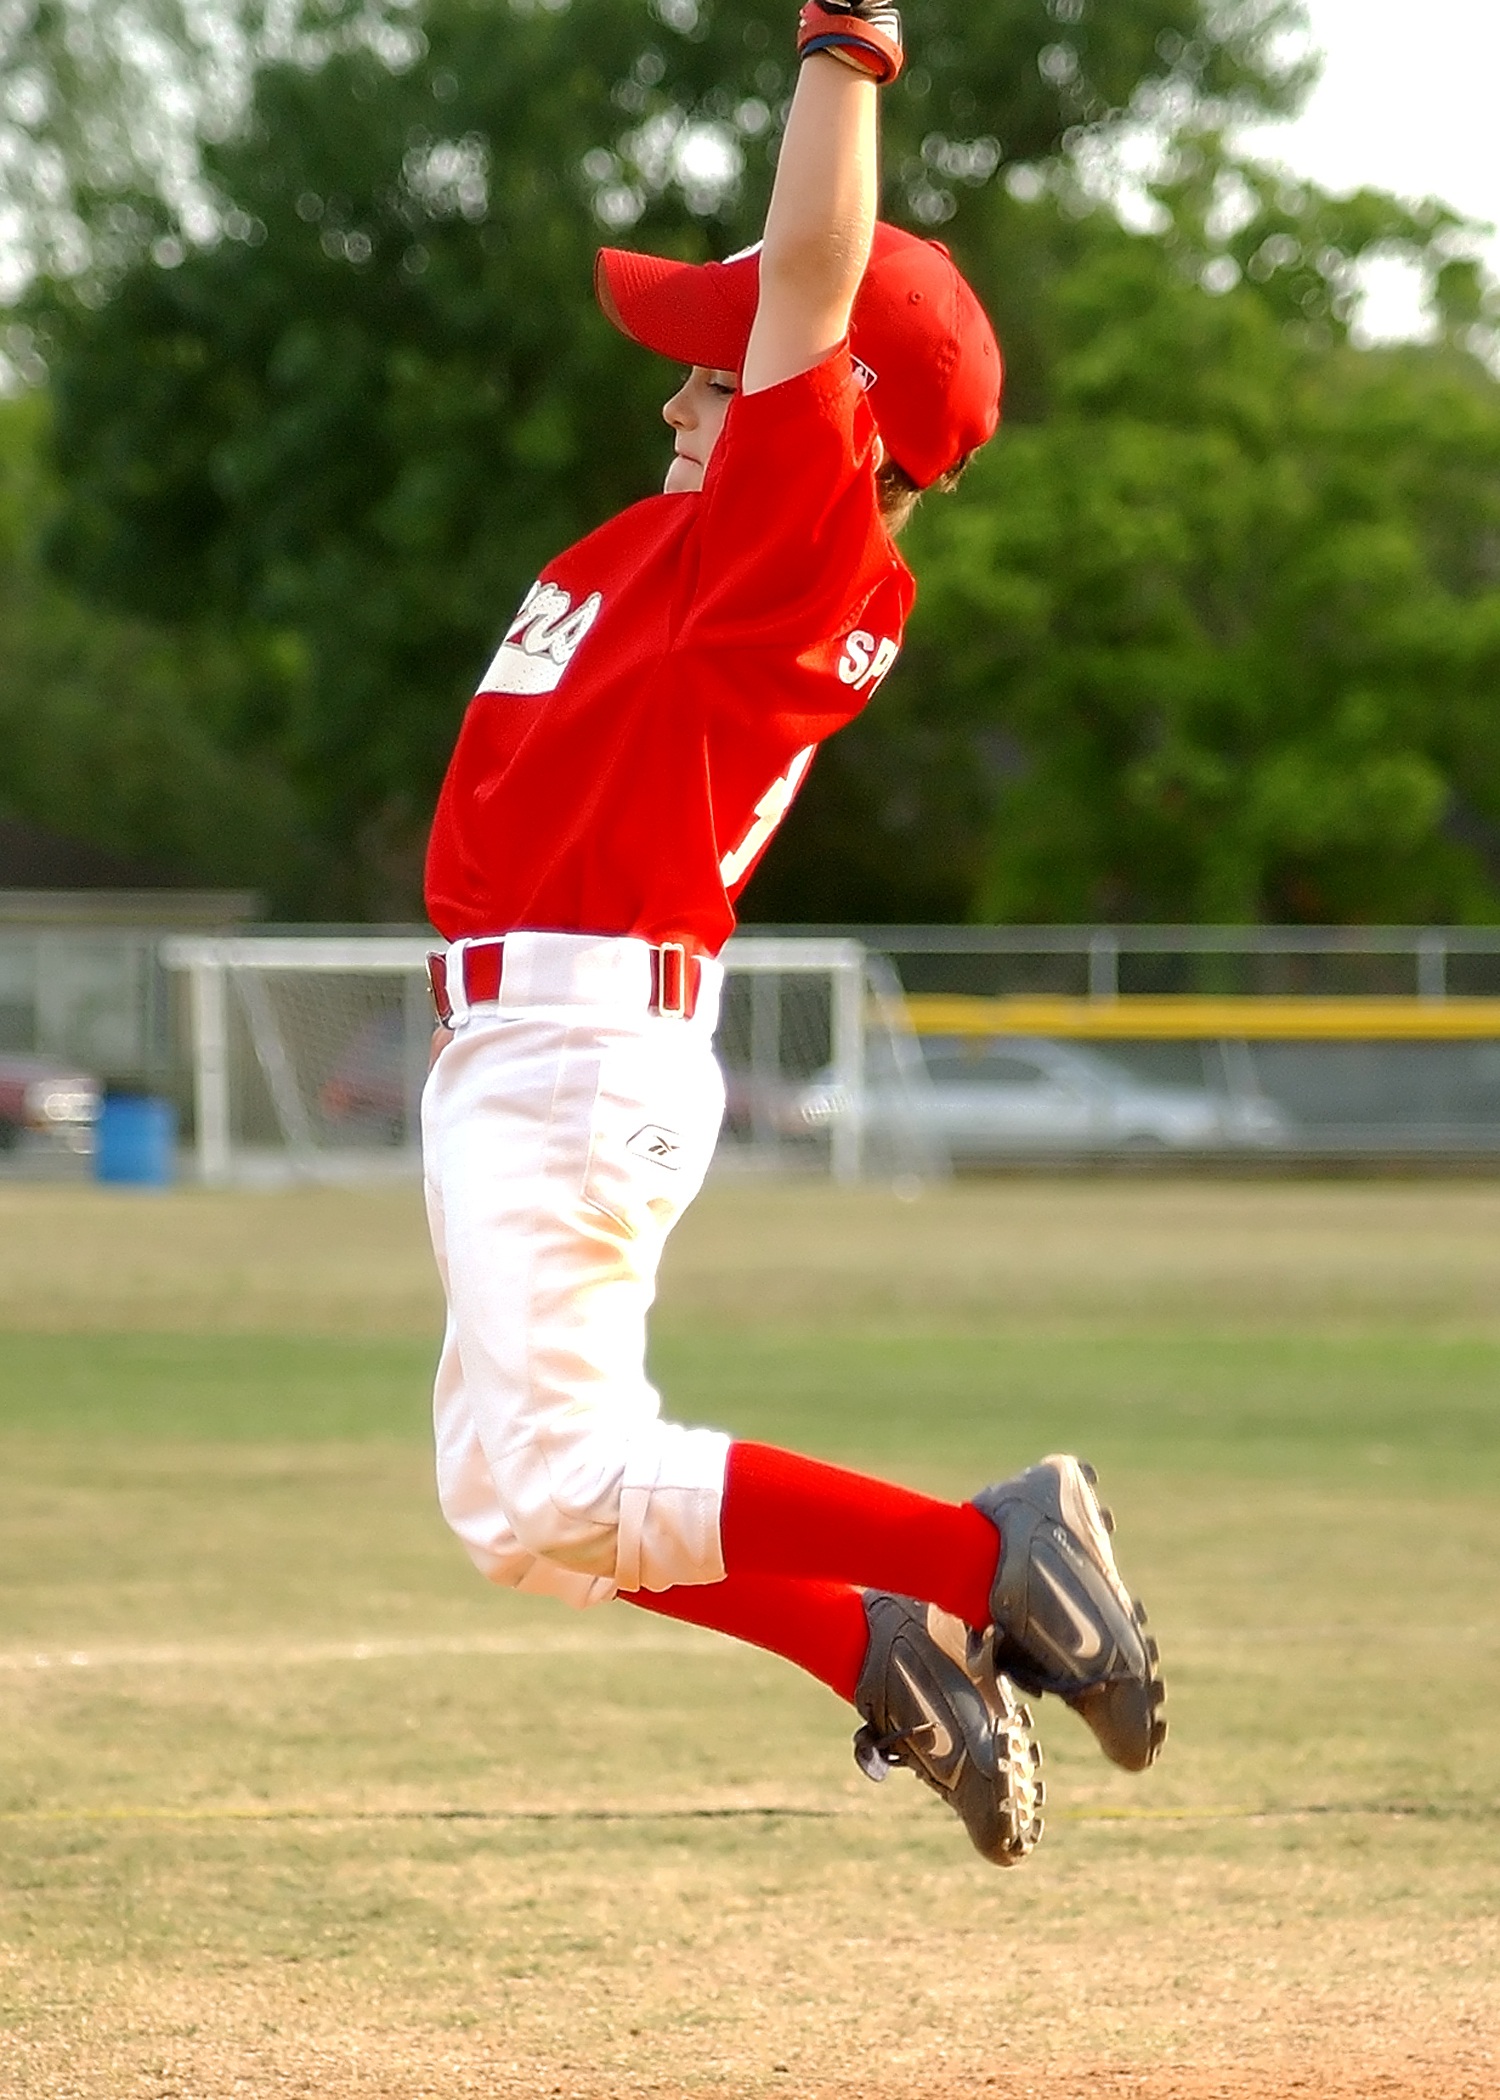
grass, baseball, sport, field, game, boy, jump, male, young, red, action, park, leap, player, baseball field, pitch, ballpark, competition, sports, pitcher, cap, leaping, tournament, baseball player, outdoor activities, softball, infield, ball game, little league, team sport, infielder, college baseball, bat and ball games, baseball positions